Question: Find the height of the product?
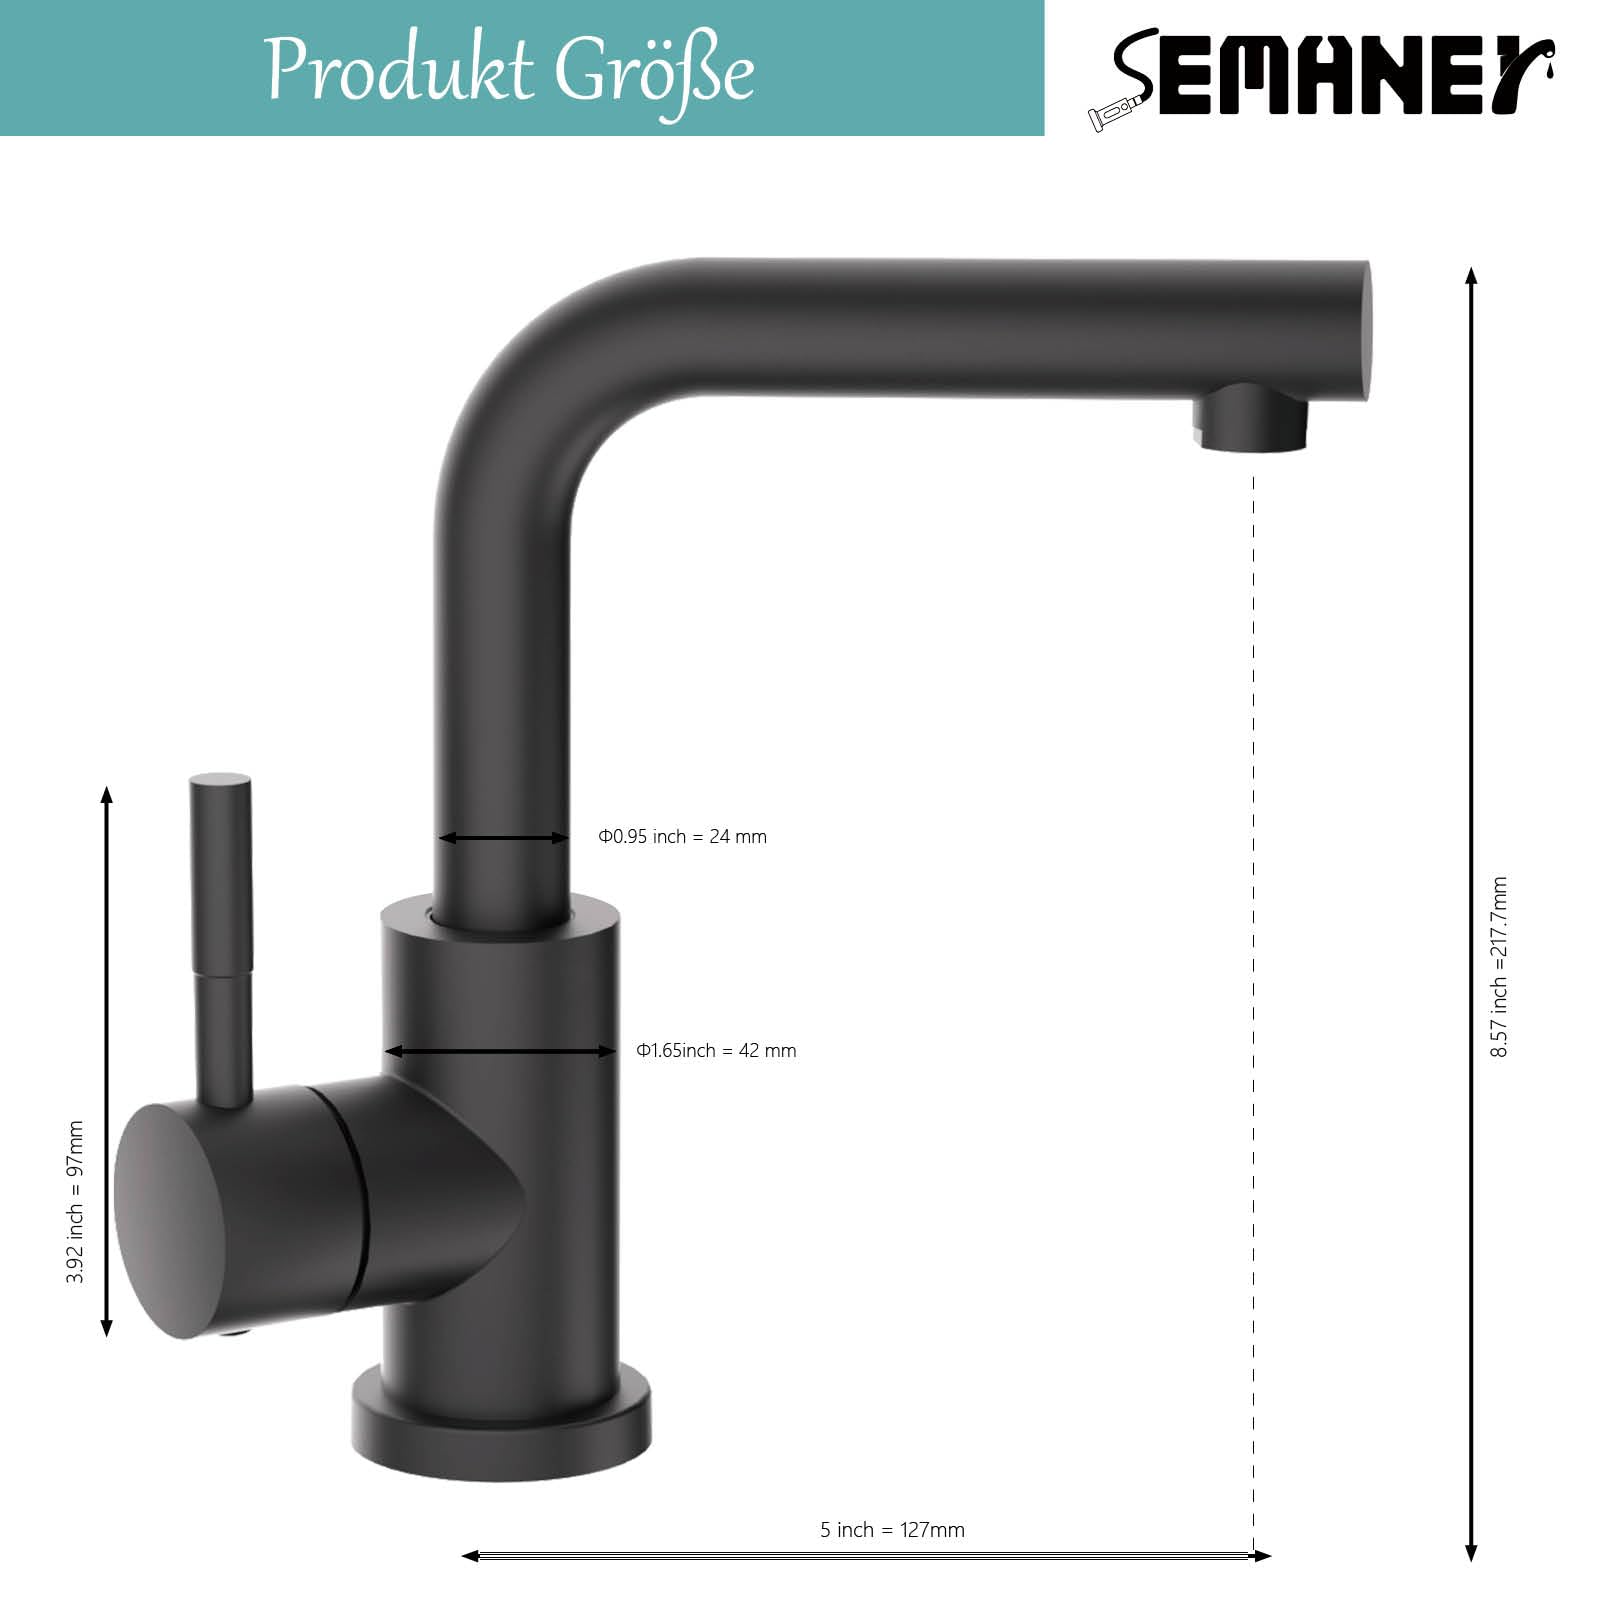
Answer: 217.7 millimetre